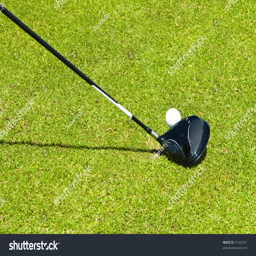
golf clubclose up behind a white golf ball ready to be hit off tee